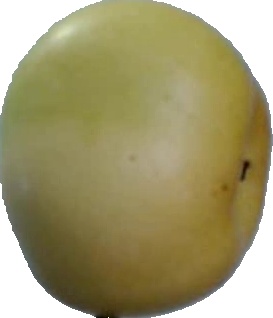
Label: apple_6